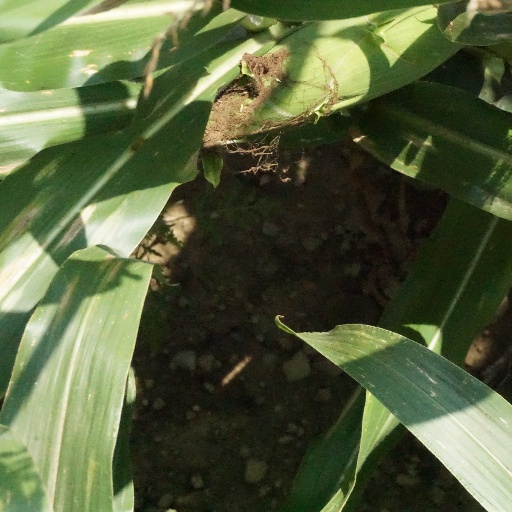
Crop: maize; corn